Douglas MacArthur's escape from the Philippines

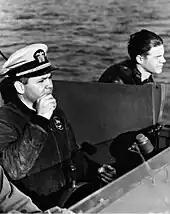
Three windswept men at the controls of a boat. One wears a white peaked cap and holds the wheel.

During the night, the four boats became separated. Bulkeley spent time looking for the other three boats, but was unable to find them in the darkness. At dawn he gave up, and headed for one of the alternative hiding places. Kelly's "PT-34" was the first to reach the rendezvous point, a cove on Tagauayan Island, two hours late at 09:30. There was no sign of the other boats, and Rockwell, in the same boat with Kelly, was far from convinced that Kelly had found the correct island. Some repairs were made, and the boat was refueled by hand pumps from the drums. Two men were posted atop the island's tallest hill to watch out for the Japanese and the other boats.